Dufton

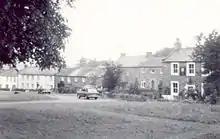
Dufton village in 1968, the hills behind invisible in the mist

Dufton is an ancient settlement and some of the earliest written records of the village are from the 1320s. The place-name "Dufton" is first attested in 1289 and means 'dove town or farmstead'. The Rolls of Appointment report the "living" of the parish of Dufton in 1323.